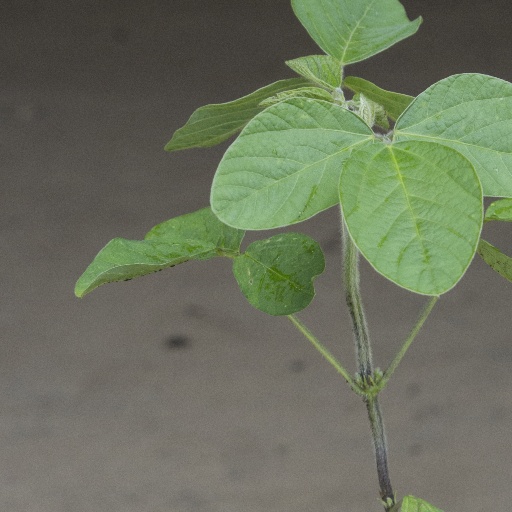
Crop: soybean